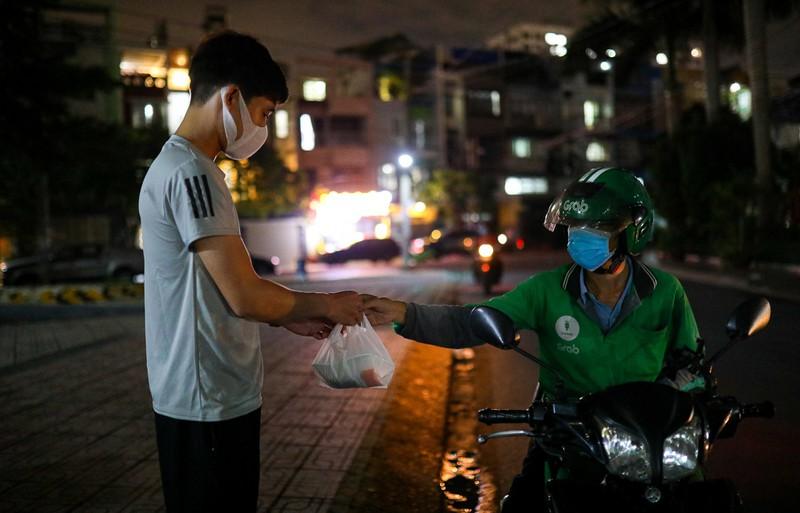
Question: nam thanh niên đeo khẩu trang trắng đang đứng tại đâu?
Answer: nam thanh niên đeo khẩu trang trắng đang đứng trên vỉa hè